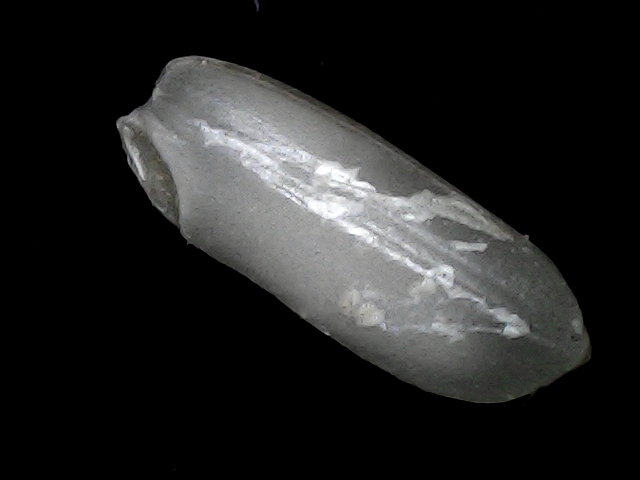
Rice variety: BRRI74